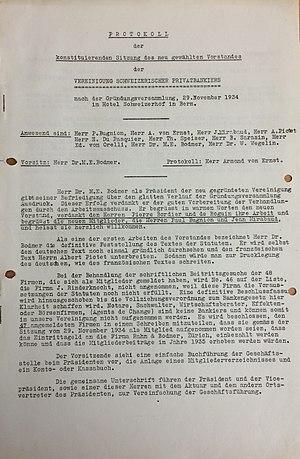
PV de la réunion constitutive de l'association des banquiers privés.
L’Association des banquiers privés suisses regroupe les banques répondant à la définition légale de banquiers privés selon le droit suisse. Elle est basée à Genève et compte aujourd’hui cinq membres.